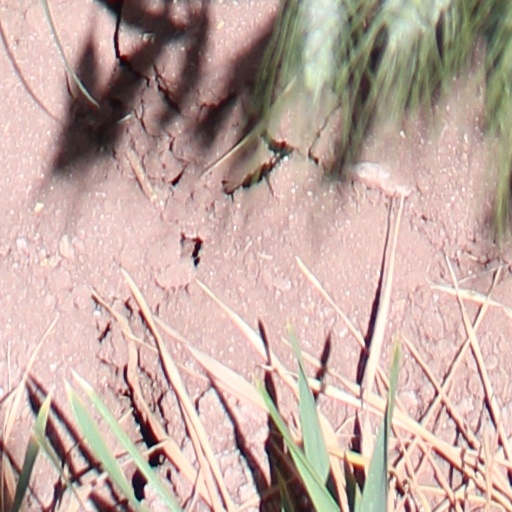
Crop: wheat